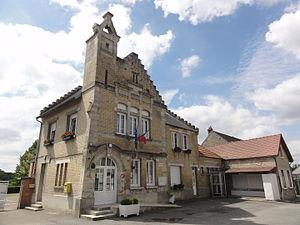
Juvigny est une commune française située dans le département de l'Aisne, en région Hauts-de-France.